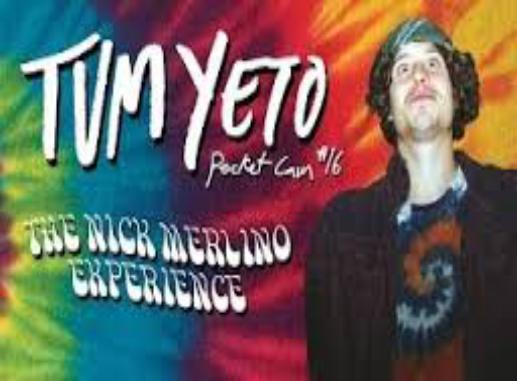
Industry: Leisure